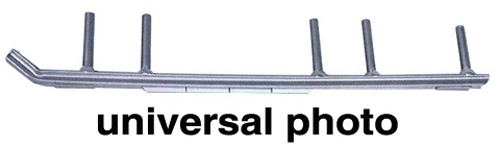
STUDBOY 1995-2001 ARCTIC CATS WITH PLASTIC SKI CAT CAT-S2093-90 STUD BOY SHAPER
STUDBOY 1995-2001 ARCTIC CATS WITH PLASTIC SKI CAT CAT-S2093-90 STUD BOY SHAPER BAR 9" CARBIDE. The vendor part number is CAT-S2093-90. Read title to know what you are getting. Catalog descrition… The Shaper Bar will take wearbar design and performance to a new level. This new bar offers a unique shape that provides much better turning than conventional bars and offers a 20% weight savings too! The concave side profile on the Shaper Bar grabs and holds snow rather than allowing snow to slip by like other wearbars. While the shape of this bar improves the turning radius of your sled in the snow, the large 60 degree carbide provides great control and wear on hard surfaces. Features: - 20% lighter than round bars - Provides much better turning in trail conditions - Unique shape offers extra control and steering in snow - Zinc plated to resist corrosion and eliminate paint in threads - ISR Sno-cross legal
Brand: STUDBOY
Category: Sporting Goods > Outdoor Recreation > Winter Sports & Activities > Snowshoeing